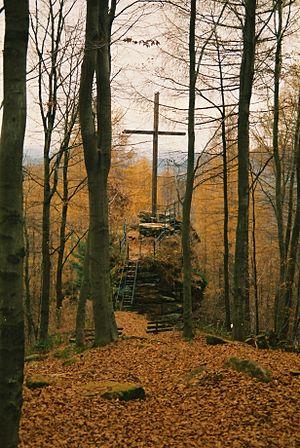
Le Maimont est un sommet des Vosges du Nord situé sur la frontière franco-allemande, entre le département du Bas-Rhin et le Land de Rhénanie-Palatinat.
Petersbächel est un ortsteil de Fischbach bei Dahn en Rhénanie-Palatinat.